Slavic speakers in Ottoman Macedonia

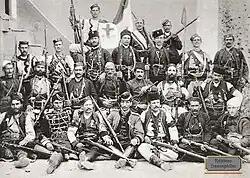
Serbian vojvode Gligor Sokolovic with Chetniks during Macedonian Civil War 1903–08. He was former activist of the Bulgarian organizations SMAC and IMRO.

While a vibrant minority of schoolteachers, priests, and government officials readily espoused national causes, that was not the case with the vast majority of Slav peasants. Alignment of the Slavs of Macedonia with the Bulgarian, the Greek or sometimes the Serbian national camp did not imply adherence to different national ideologies: these camps were not stable, culturally distinct groups, but parties with national affiliations, described by contemporaries as "sides", "wings", "parties" or "political clubs". It was common for same families to have members affiliated to different "nationalities", an individual could pass through multiple religio-national orienation. Despite the emergence and propagation of national ideologies, the worldview of most Slav peasants in Macedonia was marked by pre-national concerns, and characterized by the fundamental rift between Christian subjects and Muslim overlords. Furthermore, any national identity was imposed to them and they would only turn to it when they were forced by the nationalist educational and religious propaganda and the terror campaigns.